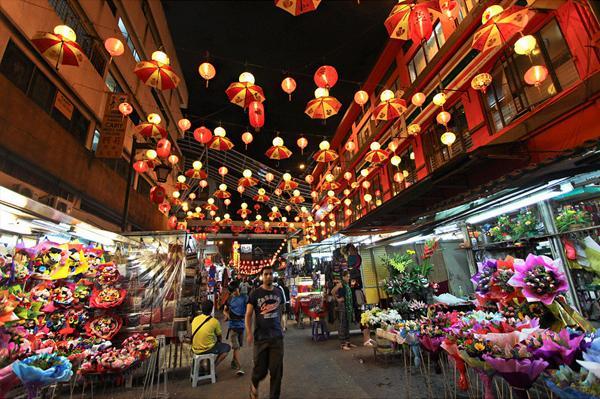
có những gian hàng bán những bông hoa ở hai bên con phố